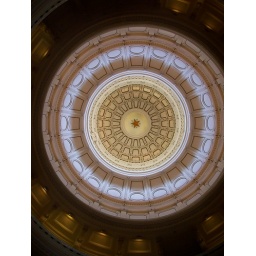
the roof of the Capitol building in austin,tx